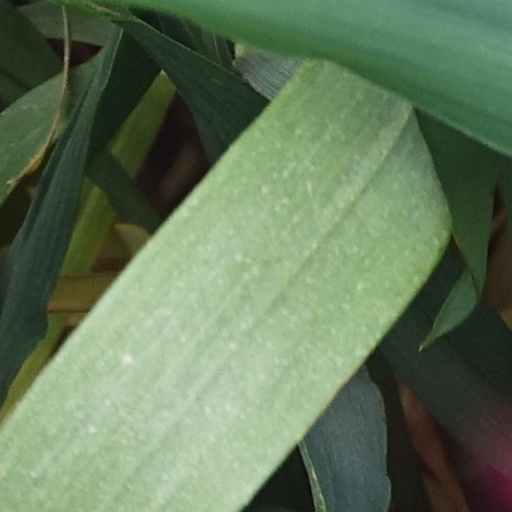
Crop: wheat